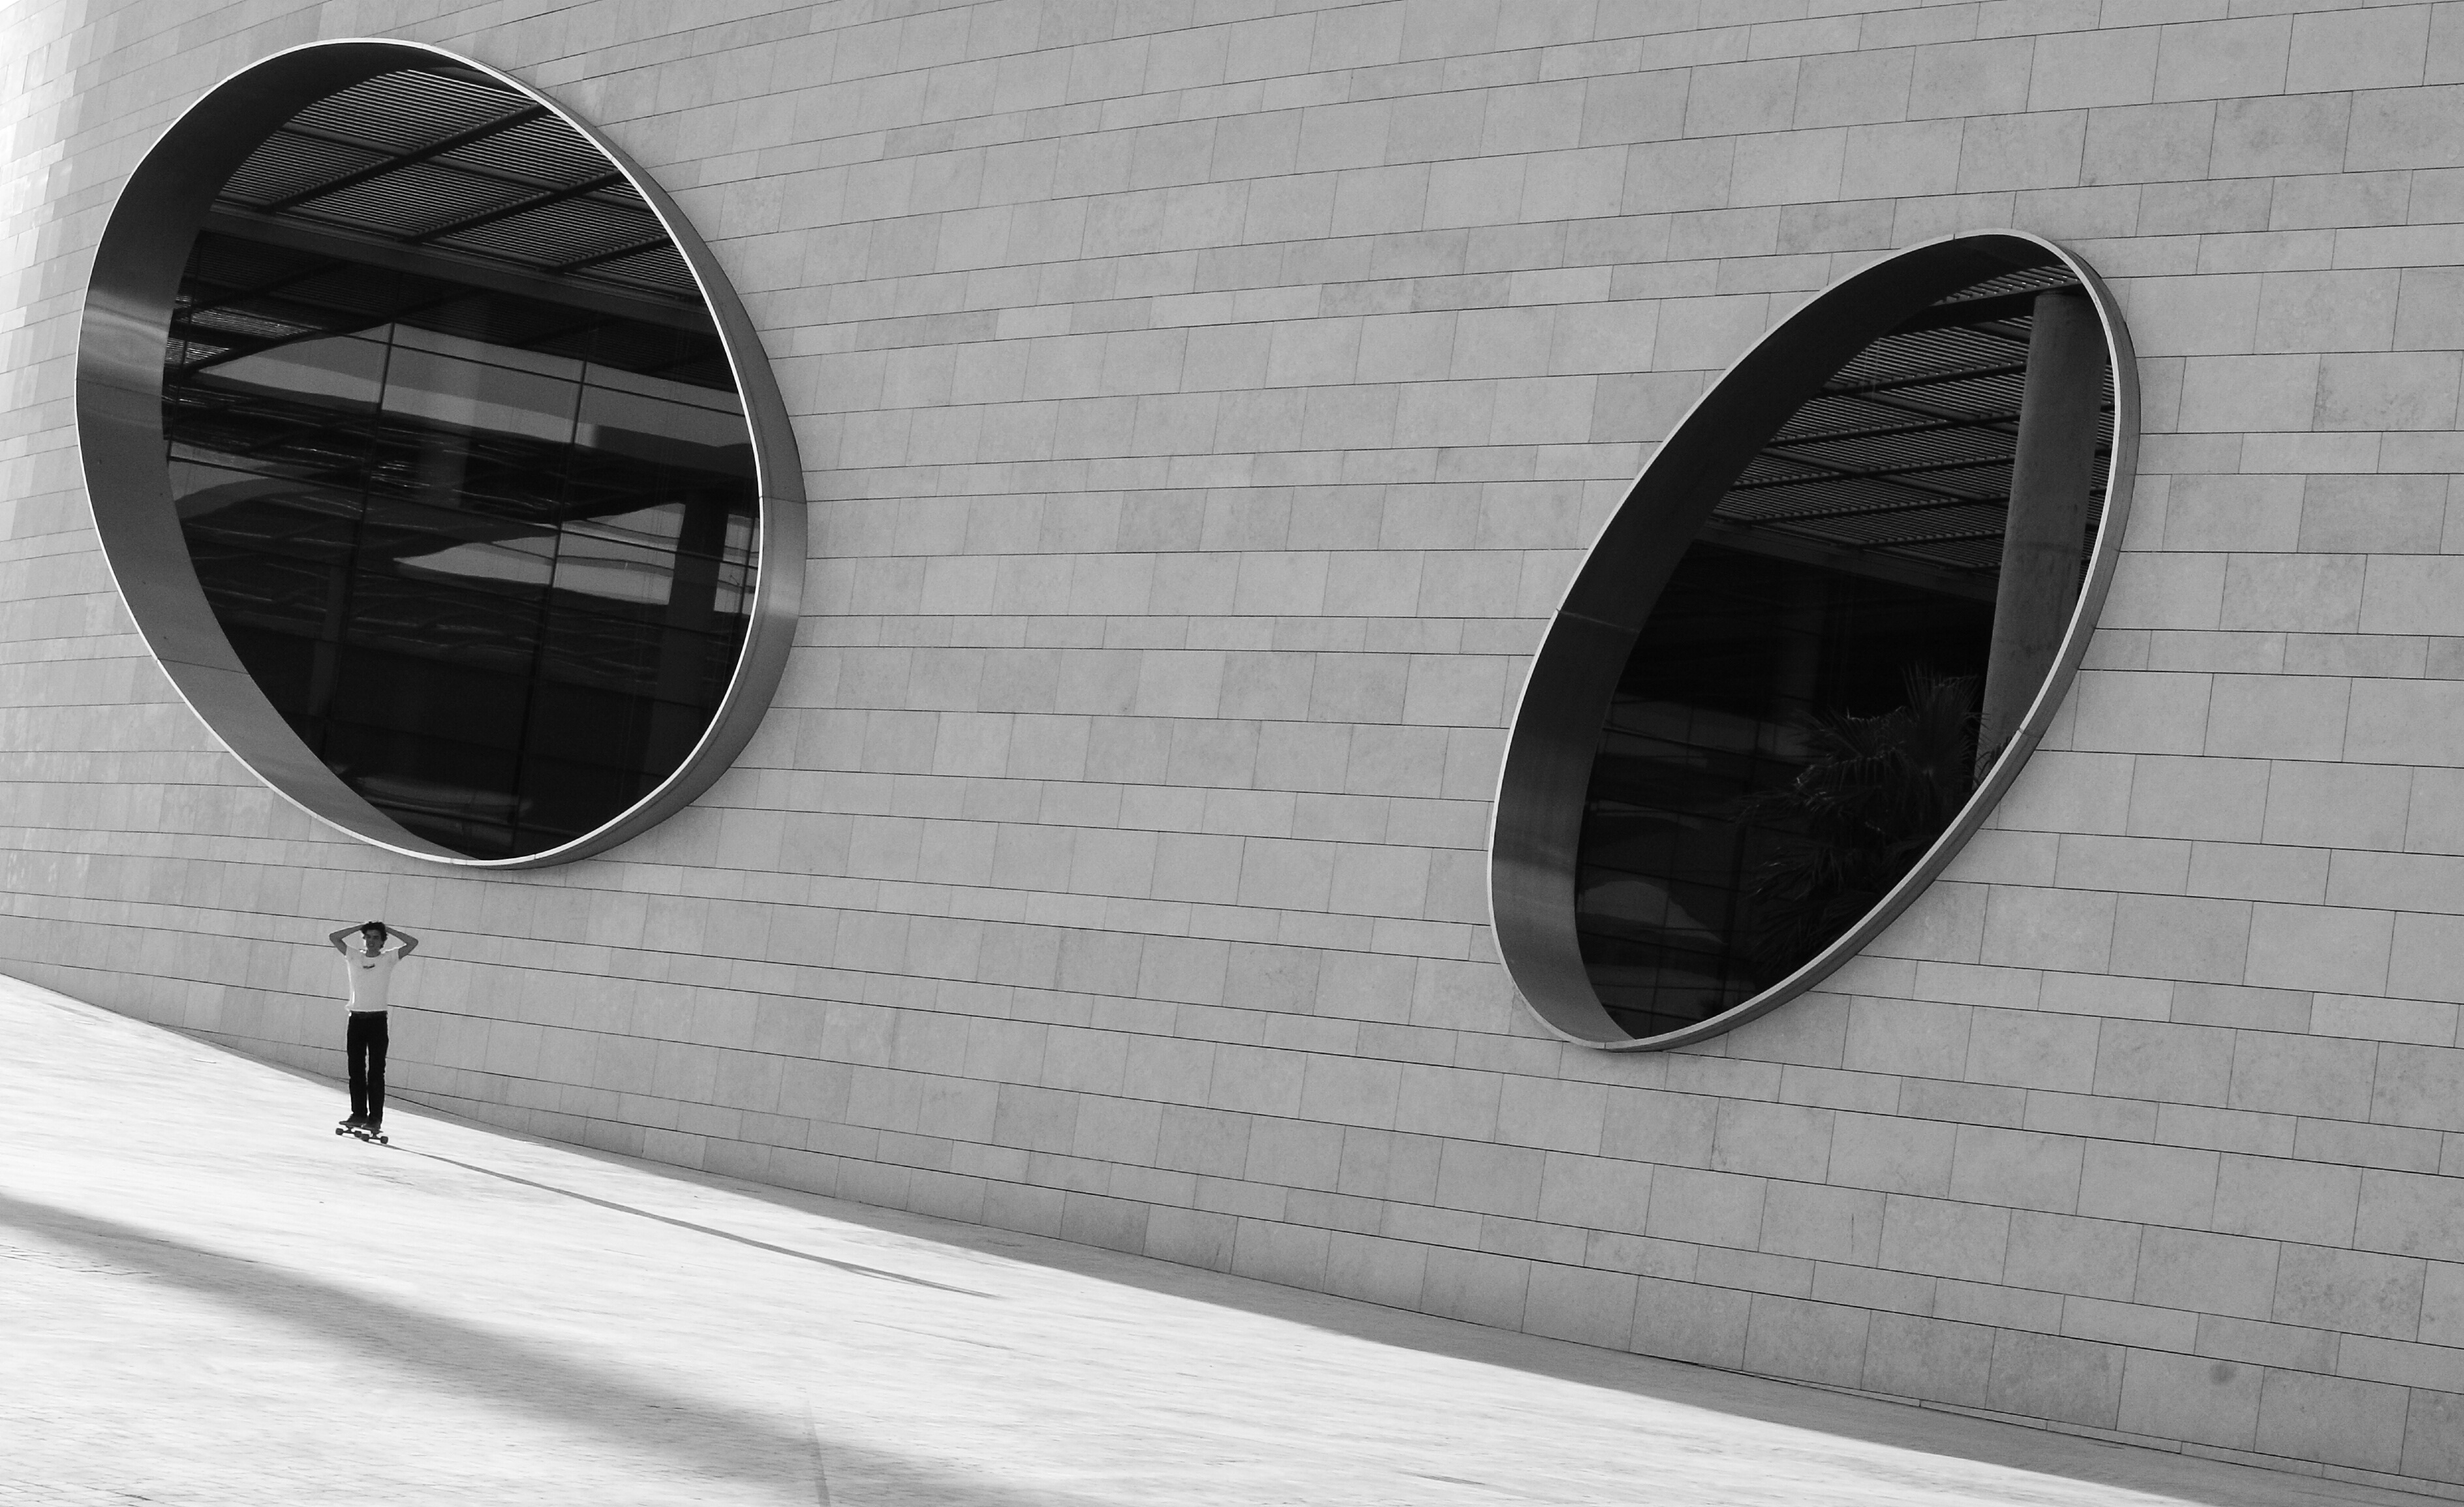
creative, light, black and white, people, white, street, photography, wheel, urban, social, dslr, line, lens, black, monochrome, lighting, circle, streetphotography, bw, blackandwhite, blackwhite, streets, candid, 50mm, moments, public, prime, sony, pretoebranco, rua, streetphoto, branco, shape, lisboa, lisbon, moment, unposed, decisive, souls, pretobranco, preto, sp, dslra200, pb, inpublic, fotografiaderua, streetmoments, lavinha, sal50f18, a200, sal, jo olavinha, monochrome photography